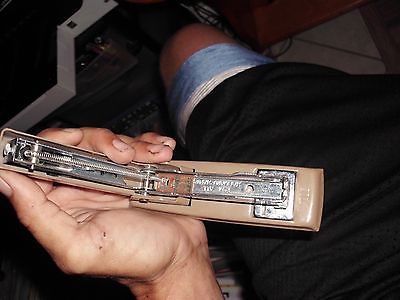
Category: stapler